Answer in natural language. Considering the relative positions, is colorful landscape painting (marked C) above or below green cylindrical bin (marked B)? Choose between the following options: above or below
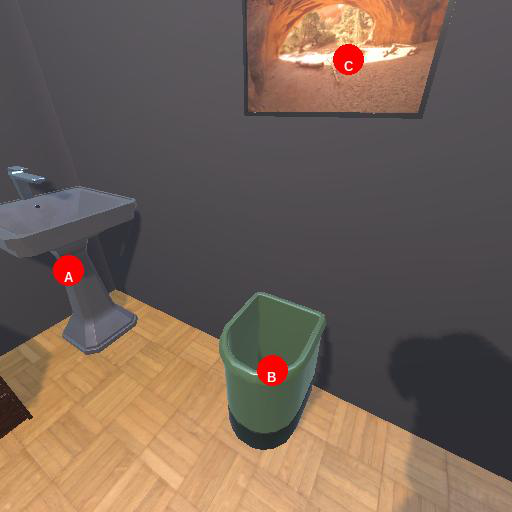
<answer>above</answer>